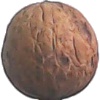
Label: Walnut 1